Women's professional sports

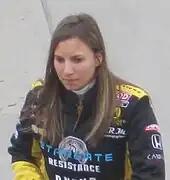
Simona de Silvestro at the Indianapolis Motor Speedway in 2010

Five women competed in Formula One: Maria Teresa de Filippis (1958–1959), Lella Lombardi (1974–1976), Divina Galica (1976 and 1978), Desiré Wilson (1980) and Giovanna Amati (1992), totaling 29 entries and 15 starts. Lombardi had a best result of sixth at the 1975 Spanish Grand Prix, where she was awarded half a World Championship point.